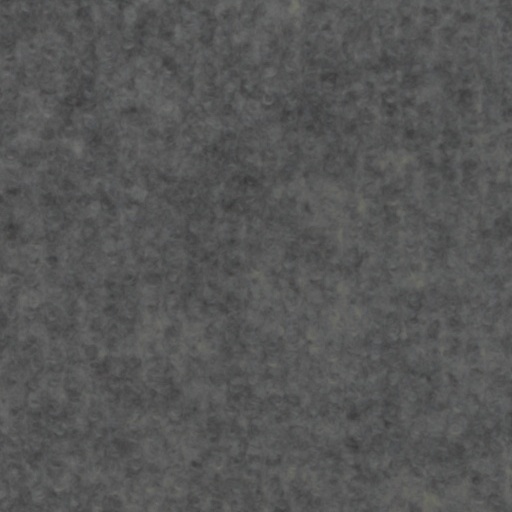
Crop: wheat